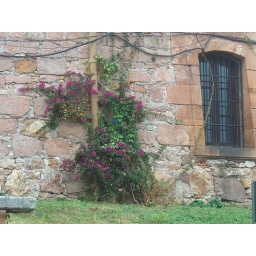
Taken in Barcelona, because of the single blue flower among the purple ones